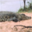
Label: crocodile